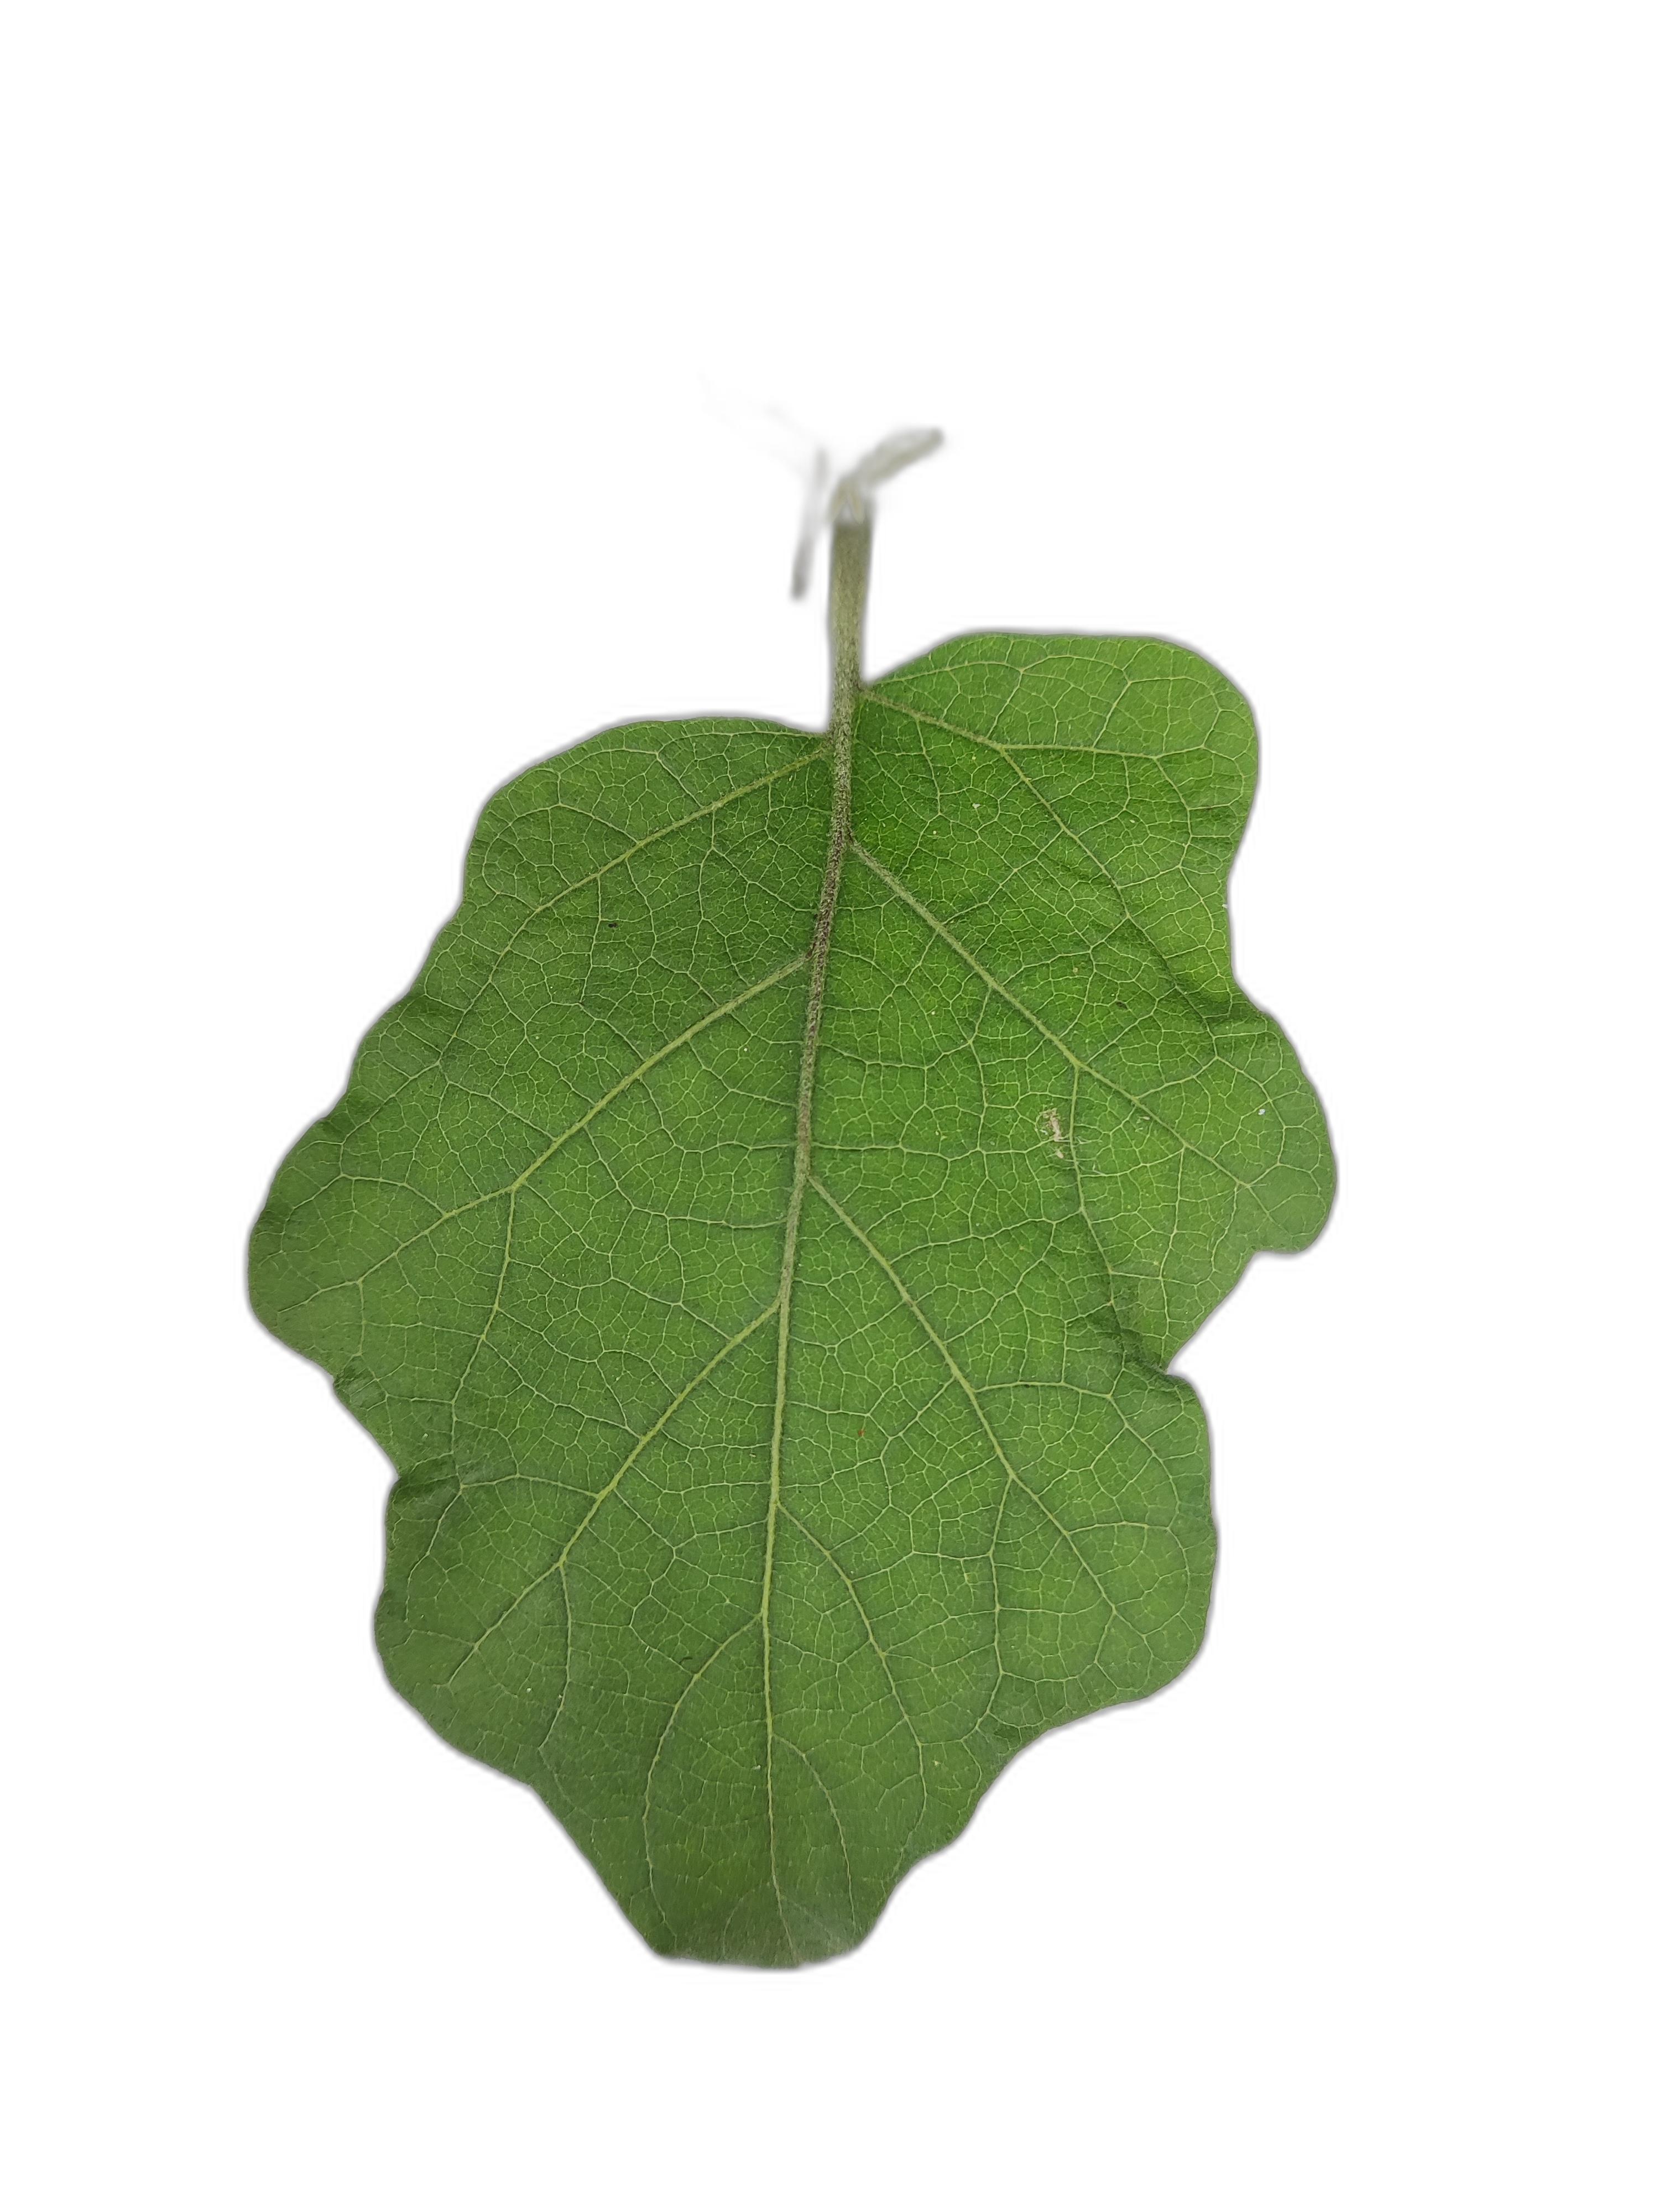
Label: Healthy Leaf